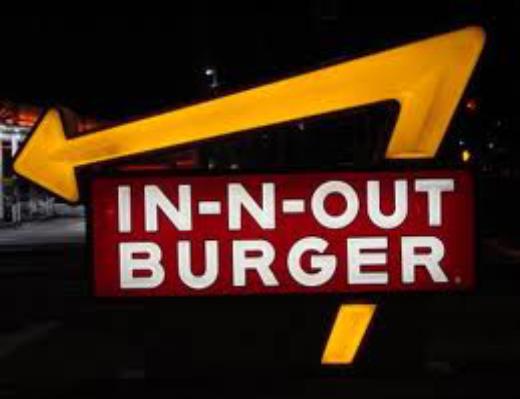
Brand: In-N-Out Burger
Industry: Food